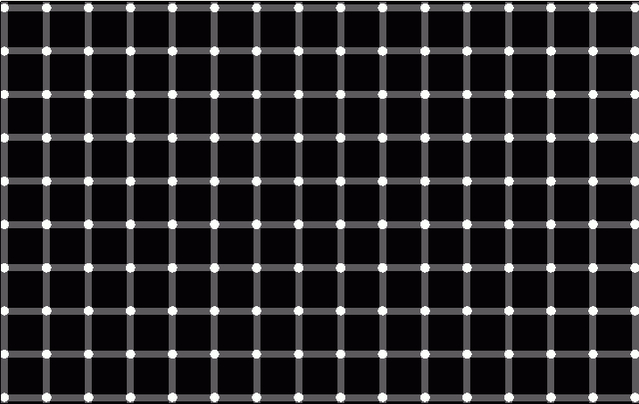
Texture: grid